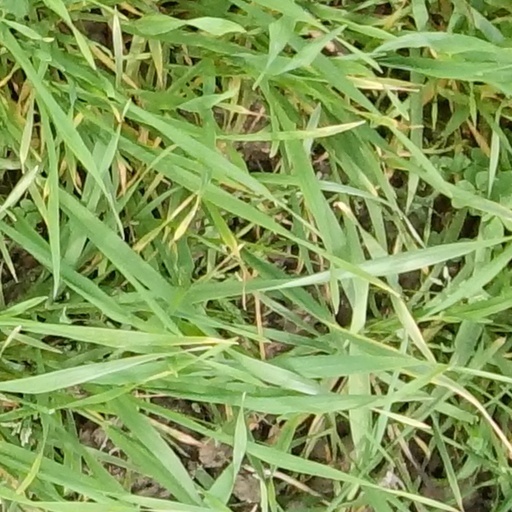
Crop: wheat